Reply All (podcast)

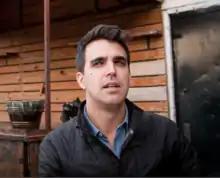
Former co-host P. J. Vogt

Each episode varies in format, with some recurring segments, including "Yes, Yes, No" which debuted in episode 10, in which Vogt and Goldman explain internet trivia to Alex Blumberg, co-founder of Gimlet Media, with occasional help from outside guests. In a variation on this segment called "Sports, Sports, Sports", Blumberg instead explains sports-related tweets to Vogt and Goldman. The segment debuted in episode 106, "Is that You, KD?". In another recurring segment, called "Super Tech Support" which debuted in episode 33, the "Reply All" team—particularly Goldman, who previously worked as a network administrator—takes on odd or especially complex tech support issues that the listeners or friends of the hosts have encountered. An annual segment, Email Debt Forgiveness Day, created an annual holiday on April 30 inviting listeners to send responses to old emails no matter how overdue.